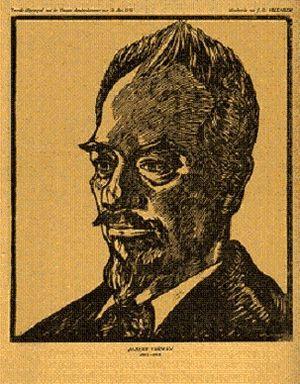
ba